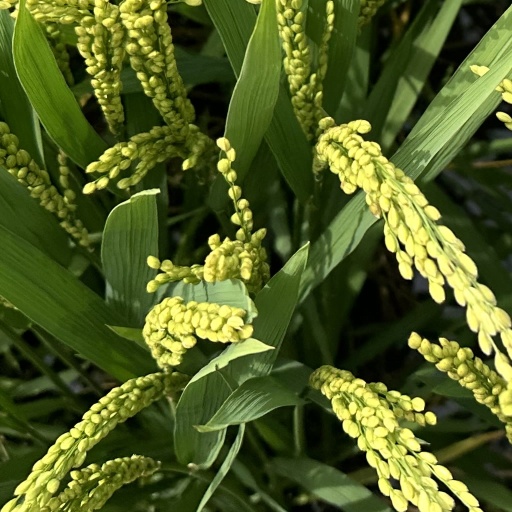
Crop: rice